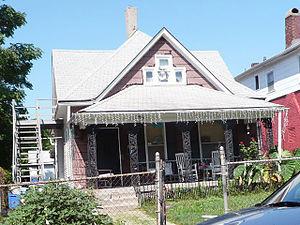
Walter Elias Disney dit Walt Disney [ˈwɔːlt ˈdɪzni] est un producteur, réalisateur, scénariste et animateur américain, né le 5 décembre 1901 à Chicago et mort le 15 décembre 1966 à Burbank. Il est l'un des pionniers de l'animation et est une icône du XXᵉ siècle.
Cette page présente les principaux membres de la famille Disney à l'exception des suivants qui ont une page dédiée :